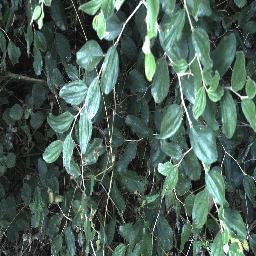
Label: chinee_apple